Joint Functional Component Command for Integrated Missile Defense

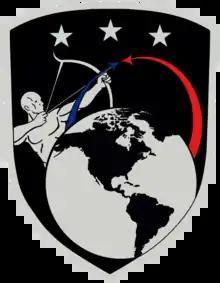
Seal of the Joint Functional Component Command for Integrated Missile Defense

Joint Functional Component Command for Integrated Missile Defense (JFCC IMD) is a component of United States Space Command (USSPACECOM). The current commander is Army Lieutenant General Sean A. Gainey. The current senior enlisted leader is Space Force Chief Master Sergeant Michael A. Payuyo.